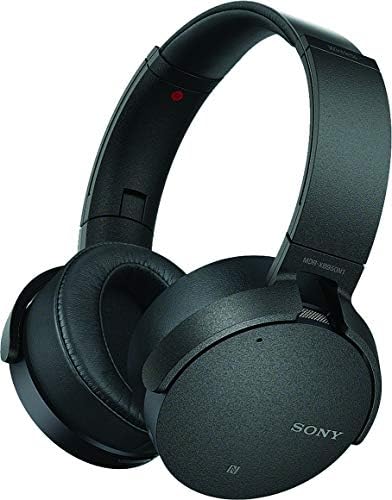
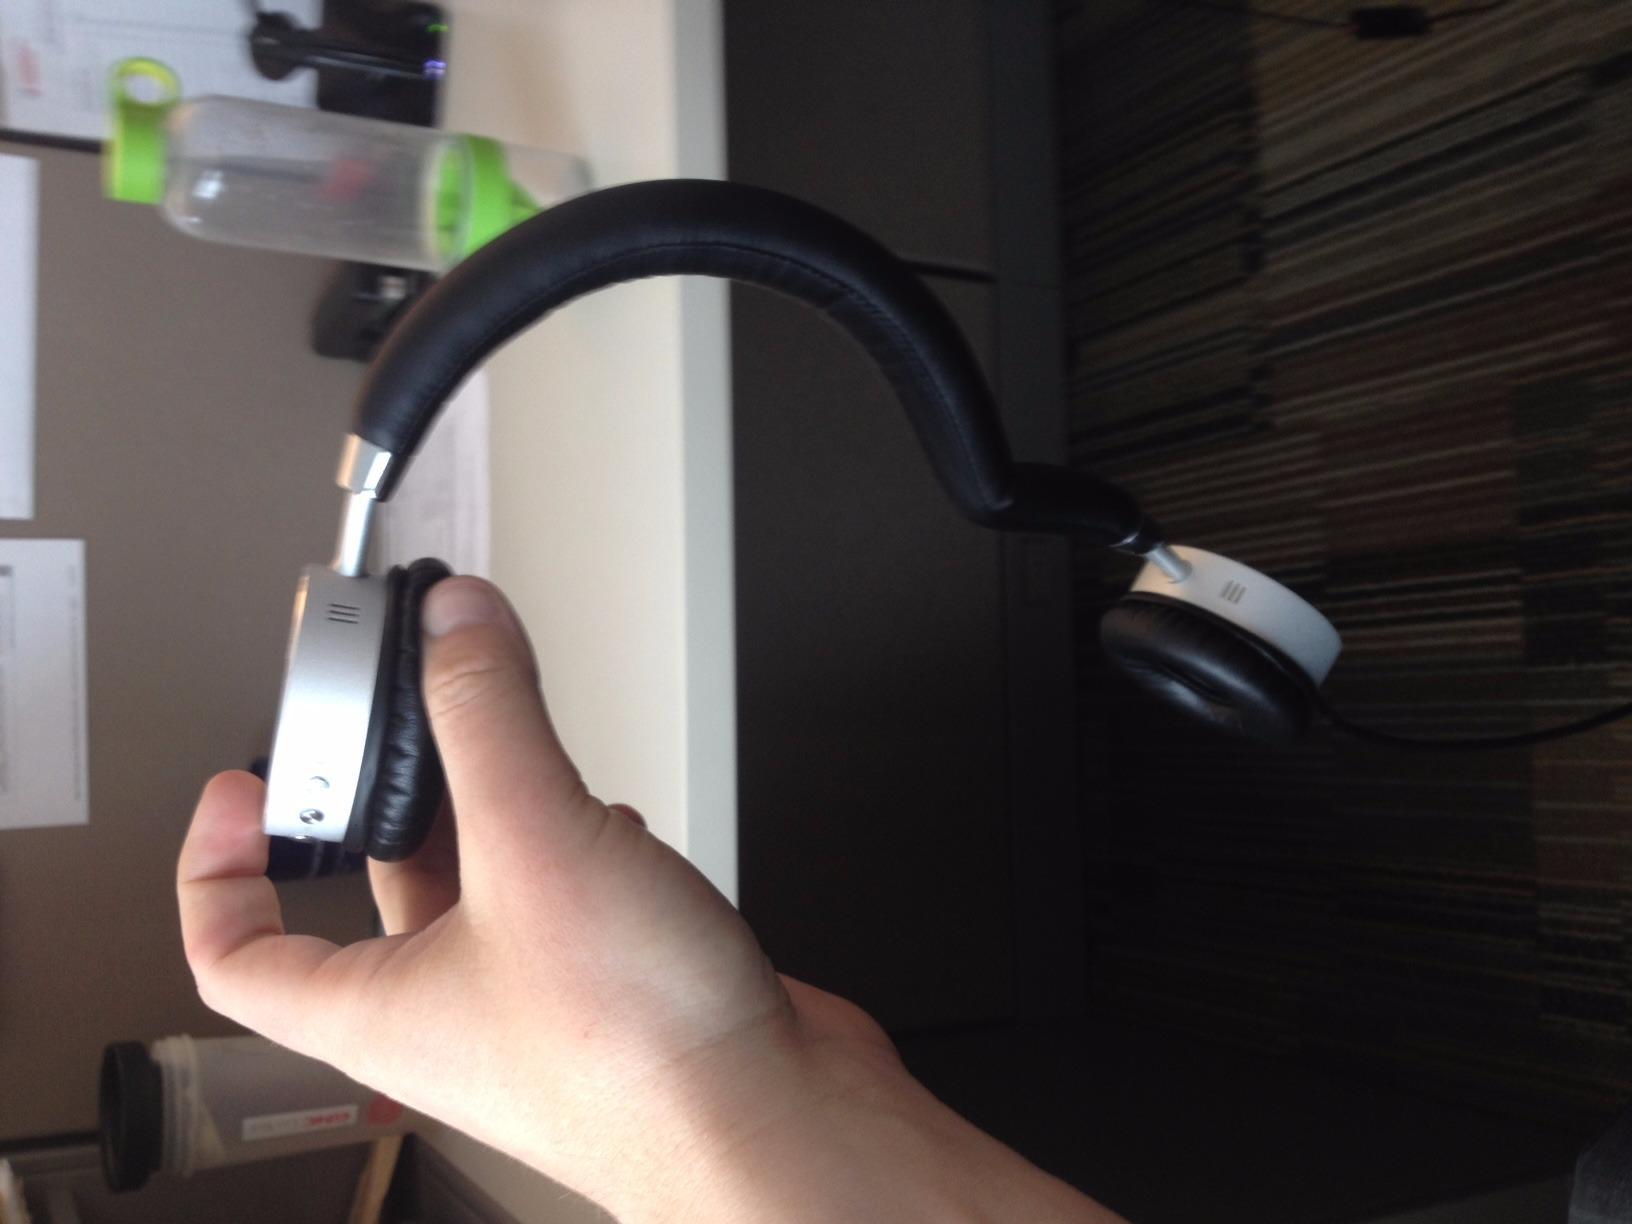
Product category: headphones
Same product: no